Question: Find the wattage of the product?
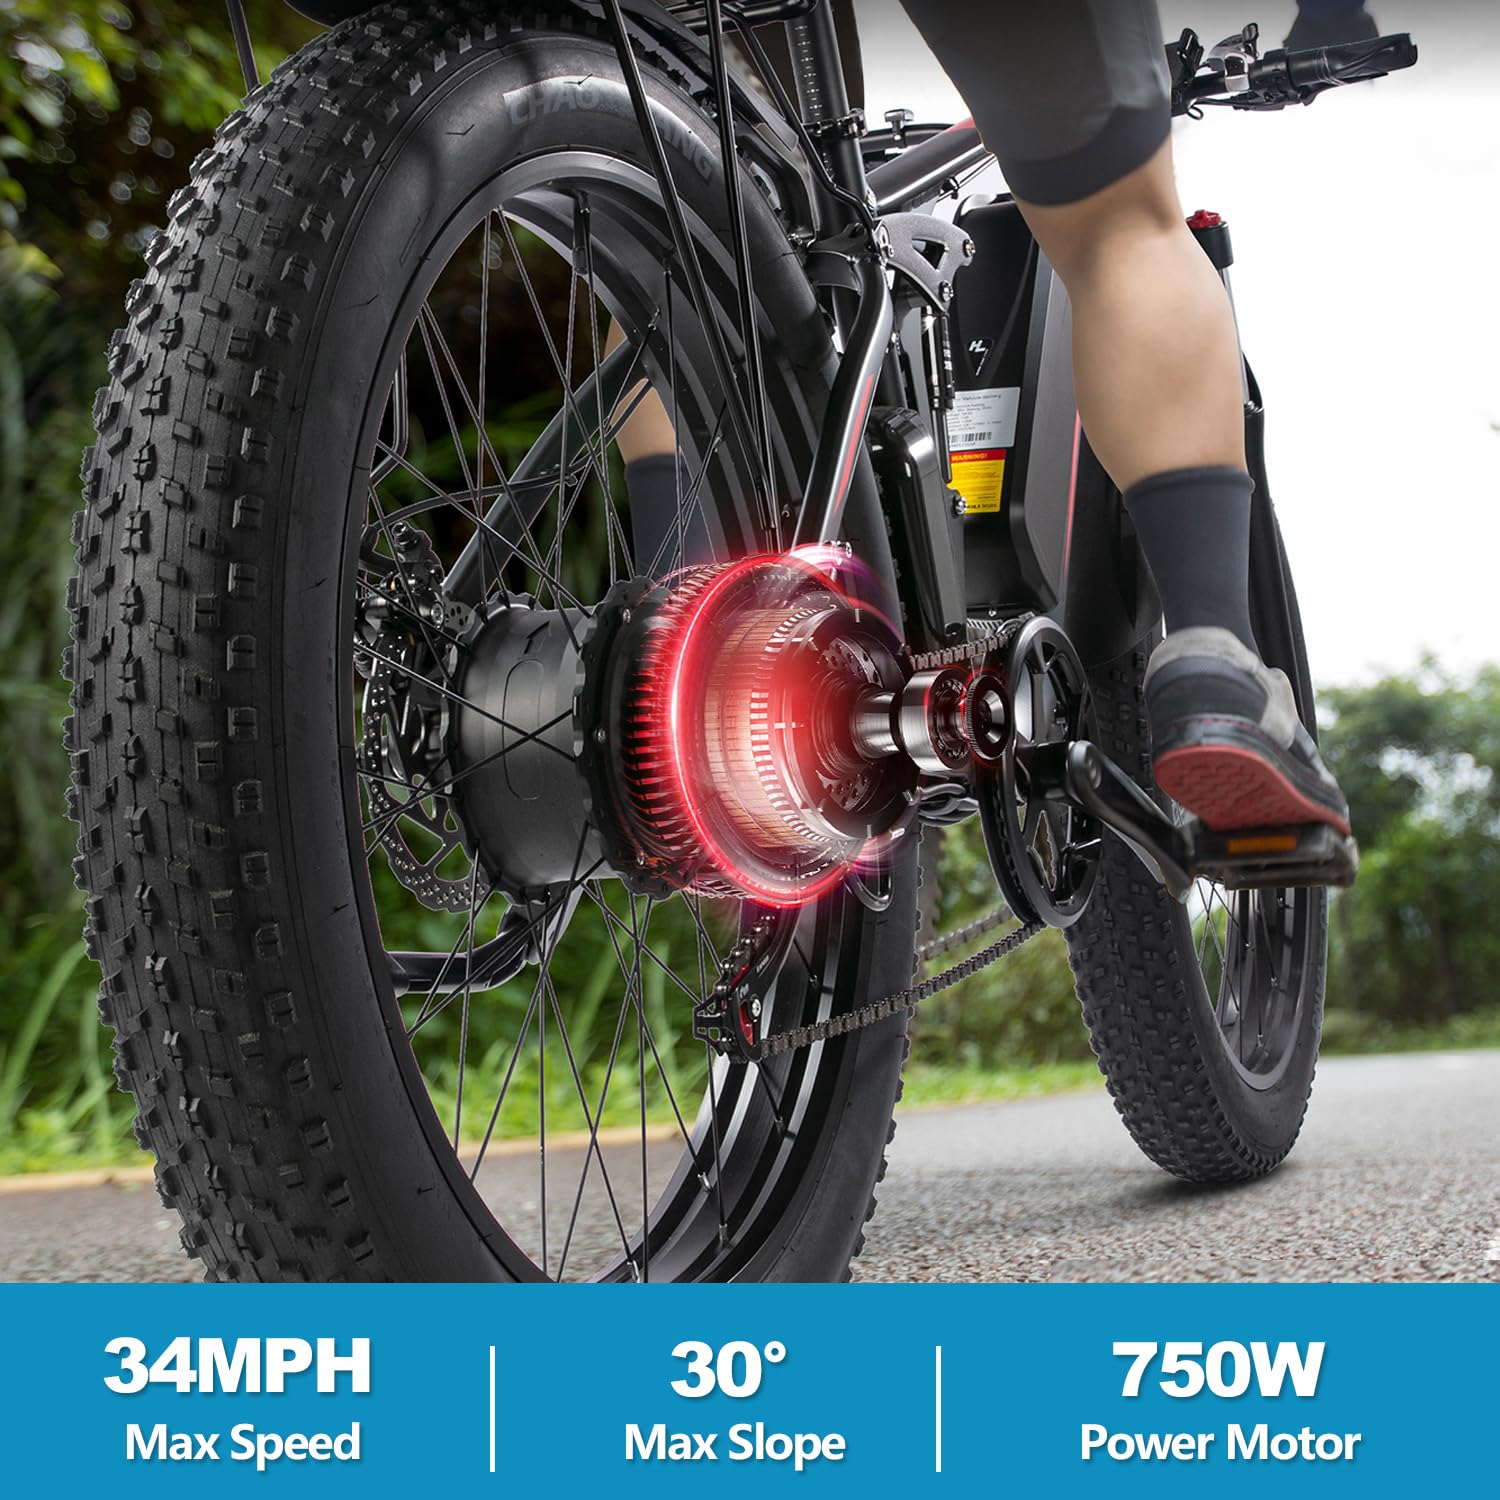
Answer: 750.0 watt